Neo-Mudéjar

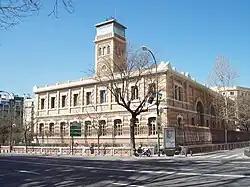
The Aguirre School (now the Casa Árabe)

The first examples of Neo-Mudéjar buildings were the Aguirre School designed by Rodríguez Ayuso, the Plaza de Toros in Madrid built in 1874 (now demolished), and the Casa Vicens by Antoni Gaudí i Cornet. The style then became almost "compulsory" for the construction of bullfight rings all around Spain, Portugal and the Hispanoamerican countries. In Madrid it became one of its most representative styles of the period, not only for public buildings, like the Aguirre School or the bullring of Las Ventas, but also for housing. The use of cheap materials, mainly brick for exteriors, made it a popular style in new neighborhoods.